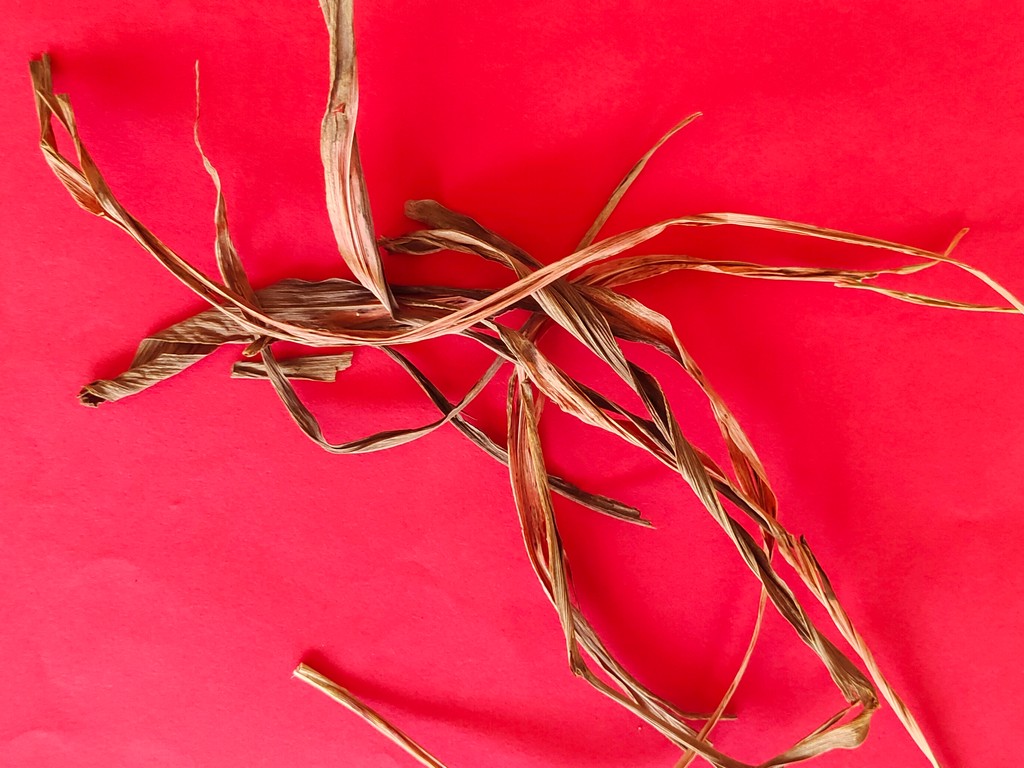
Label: Dried